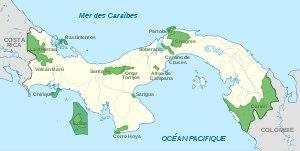
Les parcs nationaux du Panama sont au nombre de 16.